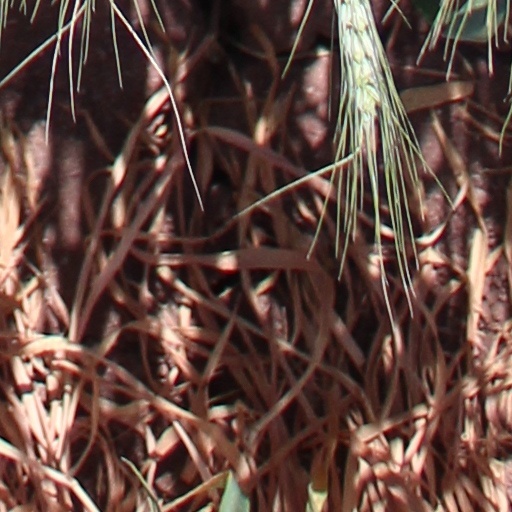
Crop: wheat